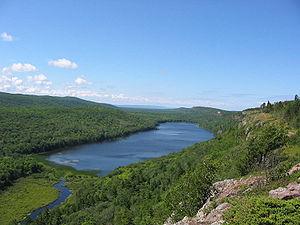
Le lac des Nuages est un lac situé dans le comté d'Ontonagon, dans la péninsule supérieure de l'État américain du Michigan, dans le parc d'État des monts Porc-Épic. Le lac est situé dans une vallée entre deux crêtes dans les monts Porc-Épic. Entouré d'une nature vierge, le lac est une destination prisée des randonneurs, des campeurs et des pêcheurs.
Voici une liste de lacs des États-Unis.